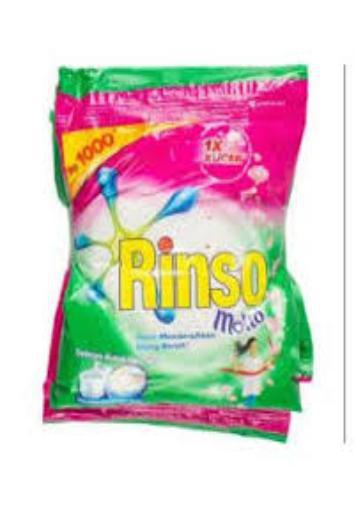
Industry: Necessities